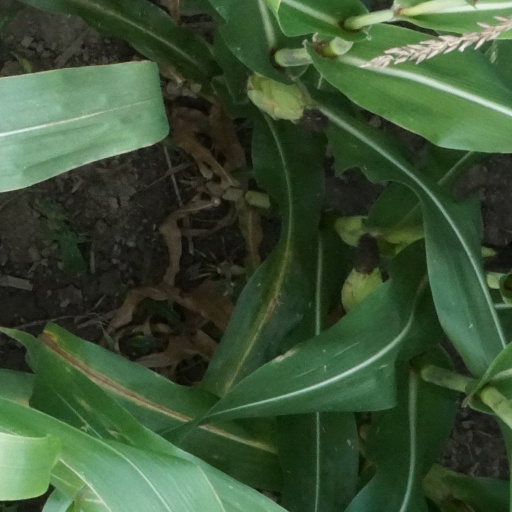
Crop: maize; corn